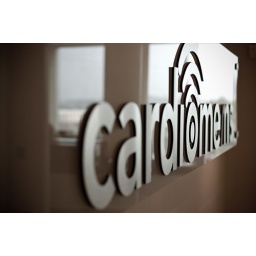
company sign in the new building